Ekaterina Kurakova

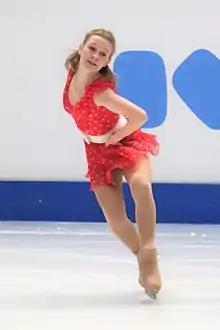
Kurakova performing her short program at the 2020 European Championships

On 1 July 2019, Kurakova received her clearance certificate, allowing her to officially represent Poland in international figure skating competitions and ISU championships.